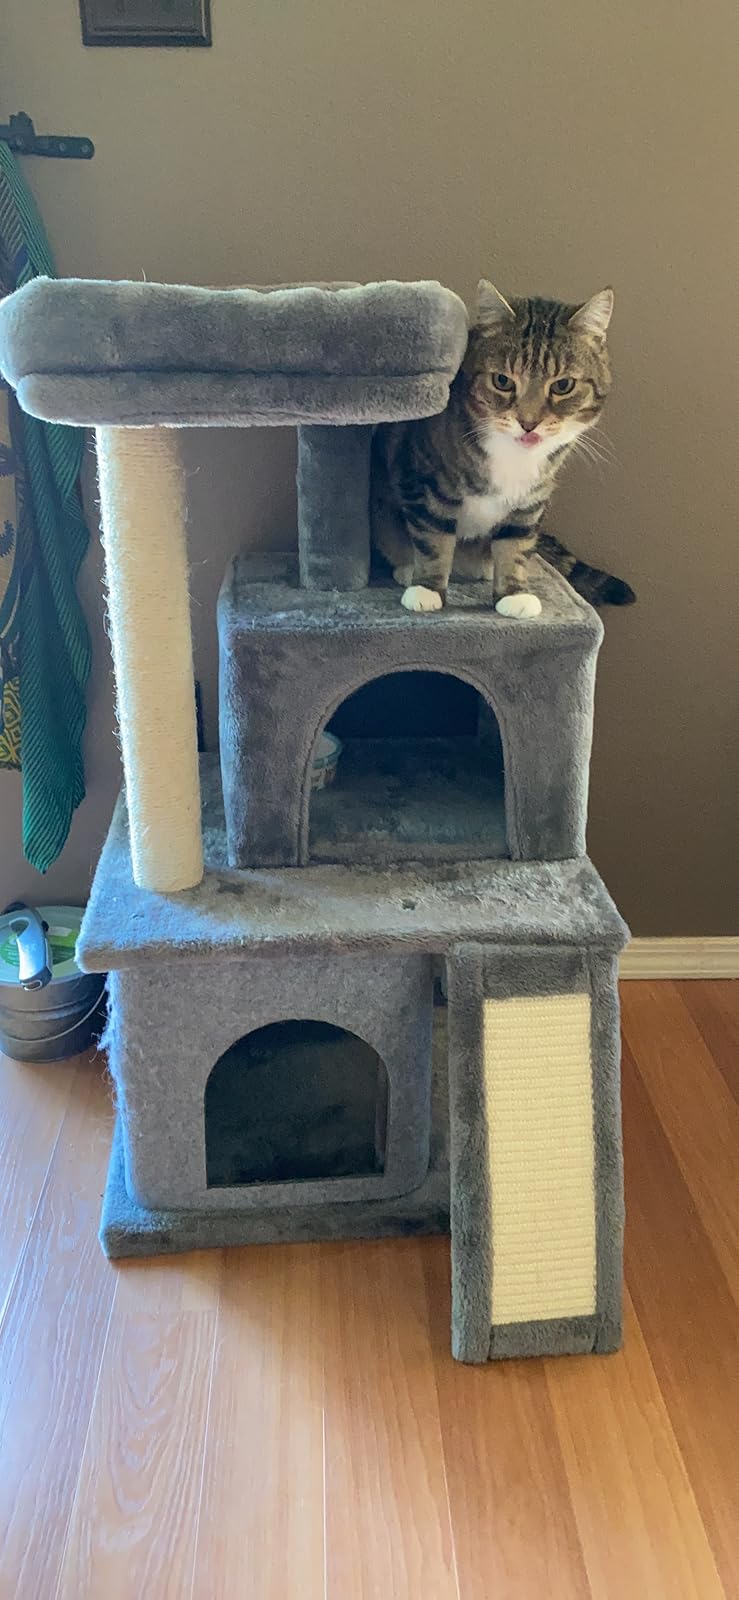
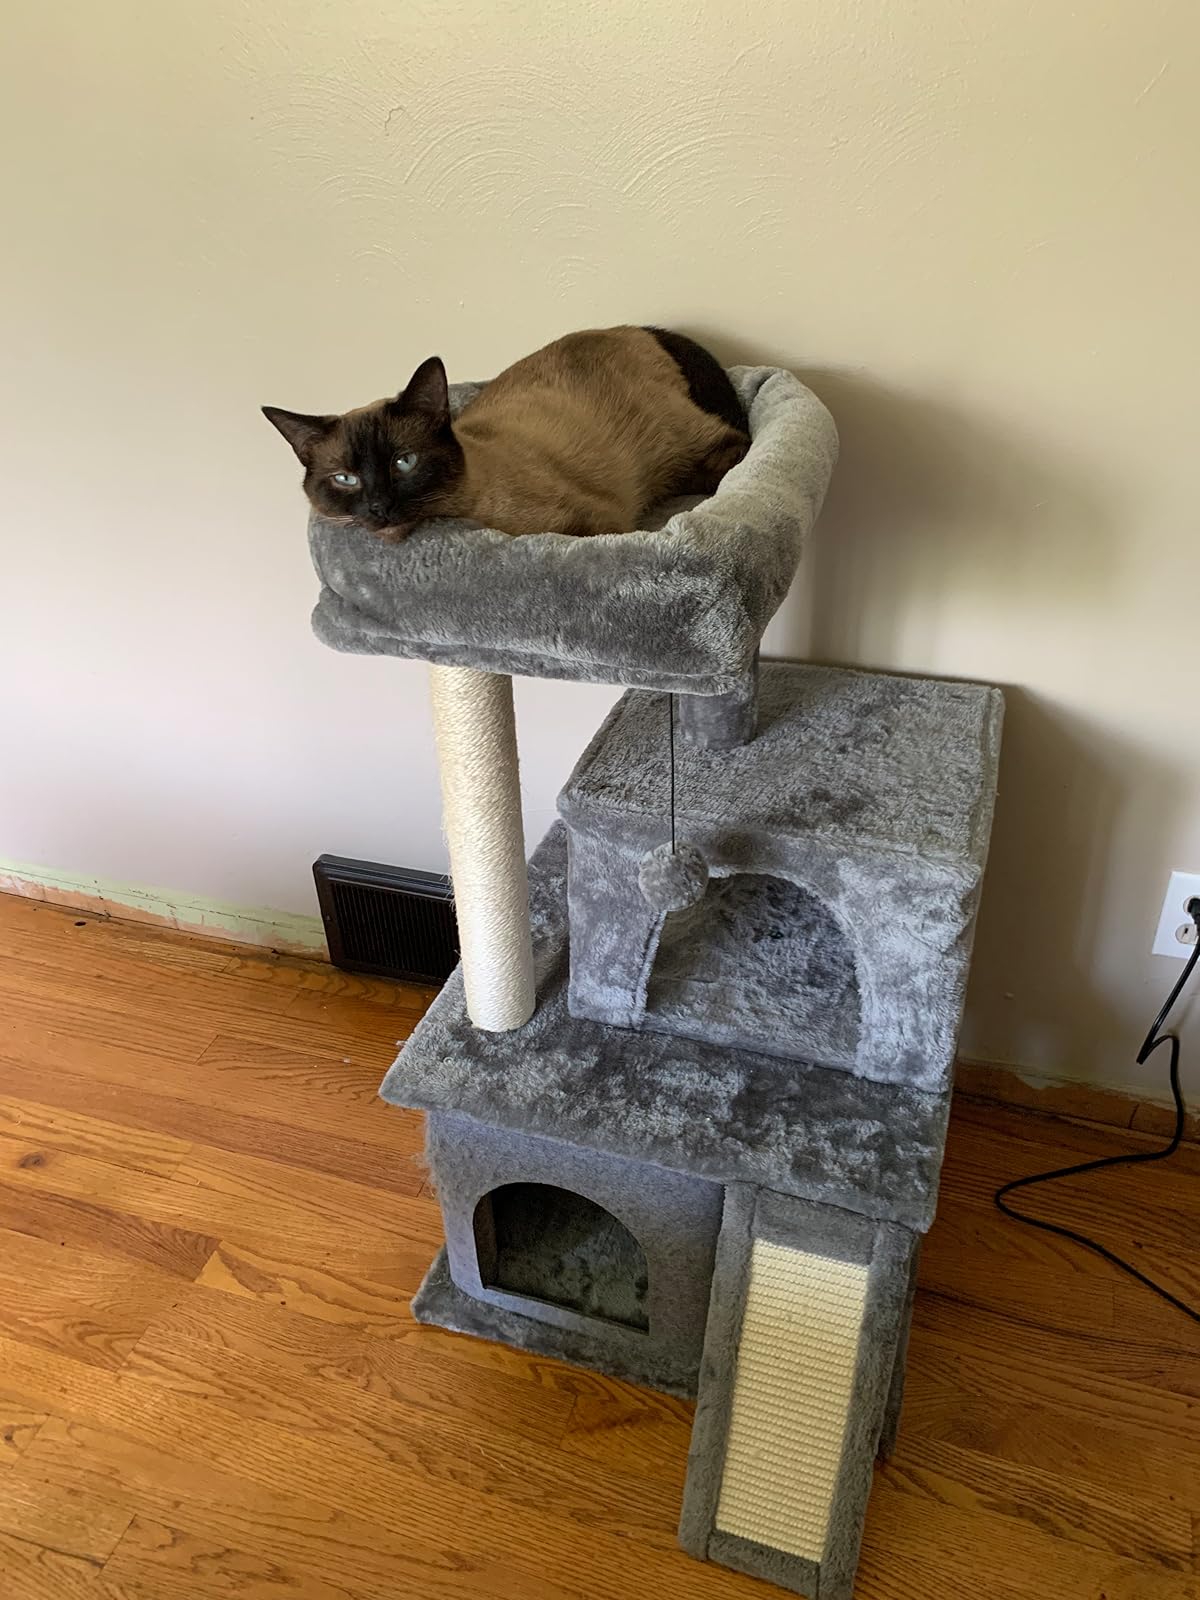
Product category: items_cat tree
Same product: yes